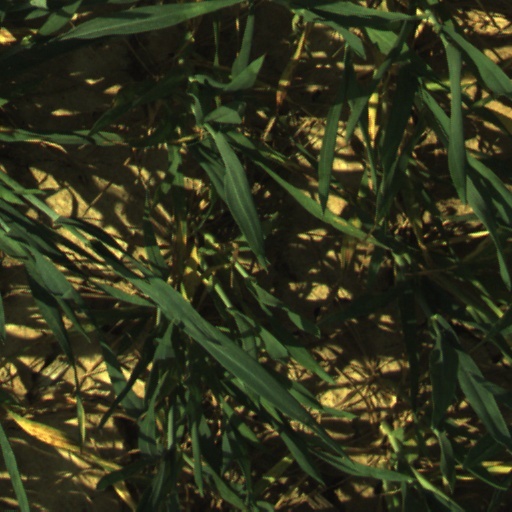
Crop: wheat